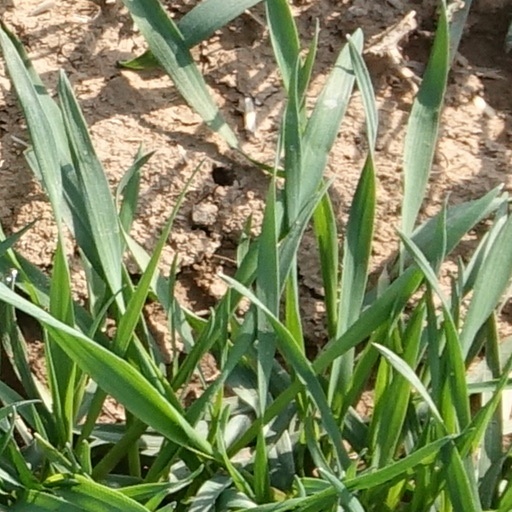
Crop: wheat